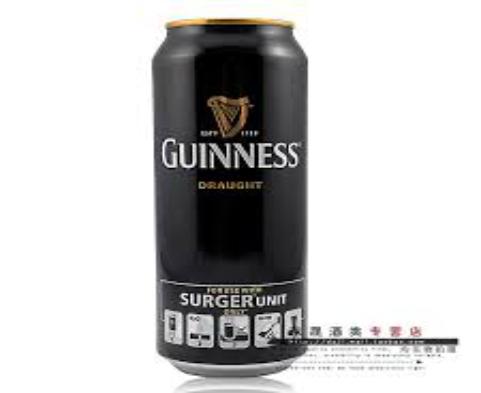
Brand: GUINNESS
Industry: Food